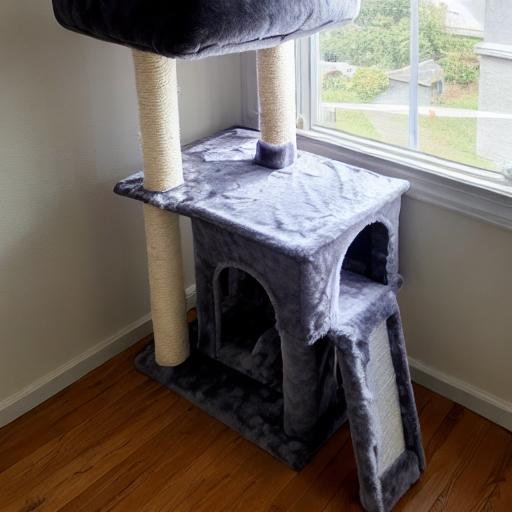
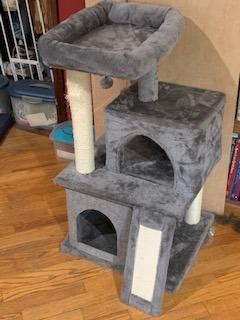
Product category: items_cat tree
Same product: no